Dolnice

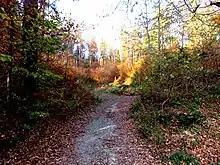
The Šangaj Valley

Dolnice lies southeast of Šentvid between Kamna Gorica and Glinica below the southwest slope of Purkovec Hill (elevation ). The western part of the village is the old farming core of the settlement, and newer houses have been built to the east. The soil is sandy. There is a small valley in the center of the village known as Šangaj.